History of Coventry

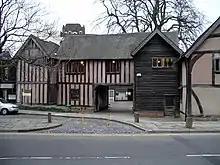
Cheylesmore Manor (front)

Cheylesmore Manor House, currently the home of Coventry's Register office, lists Edward, the Black Prince and Henry VI among the royals who lived there. Parts of the building date to 1250, but those remnants of the main house that survived the Second World War were demolished in 1955. Edward's grandmother, Queen Isabella of France, had gained the manorial rights when the Crown acquired them from previous owners, and it is said that Edward was a frequenter of the area and used Cheylesmore Manor as his hunting lodge.